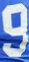
Number: 9